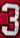
Number: 3